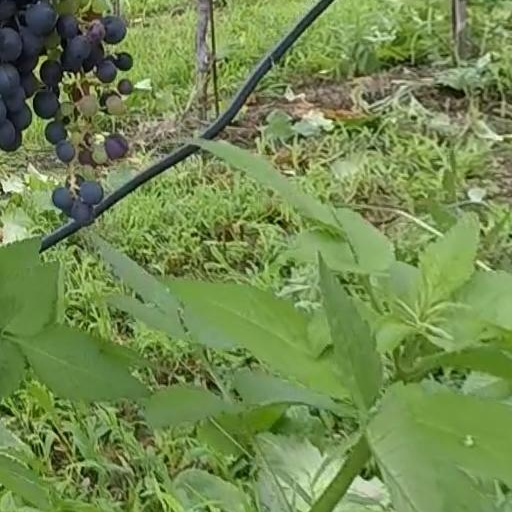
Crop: grape